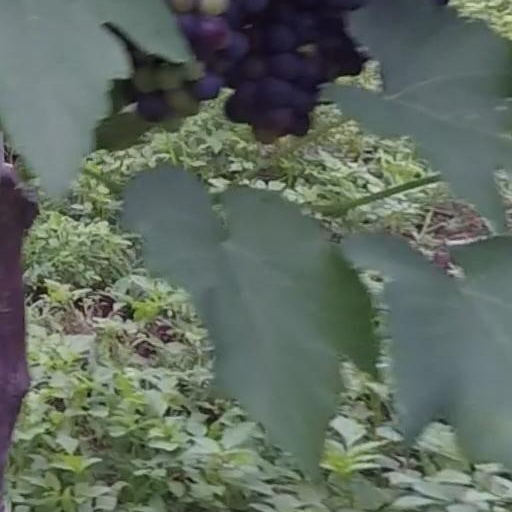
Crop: grape